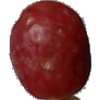
Label: Grape Pink 1